Panic button

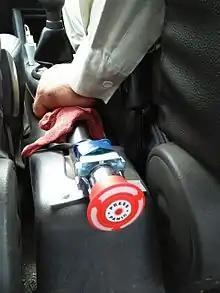
A panic button in an Ola cab in Kolkata, for passenger use

A panic alarm is an electronic device that can easily be activated to request help during an emergency where danger to persons or property exists. It is designed to contact assistance quicker, easier, and simpler (in some cases, less conspicuously) than a conventional phone call.